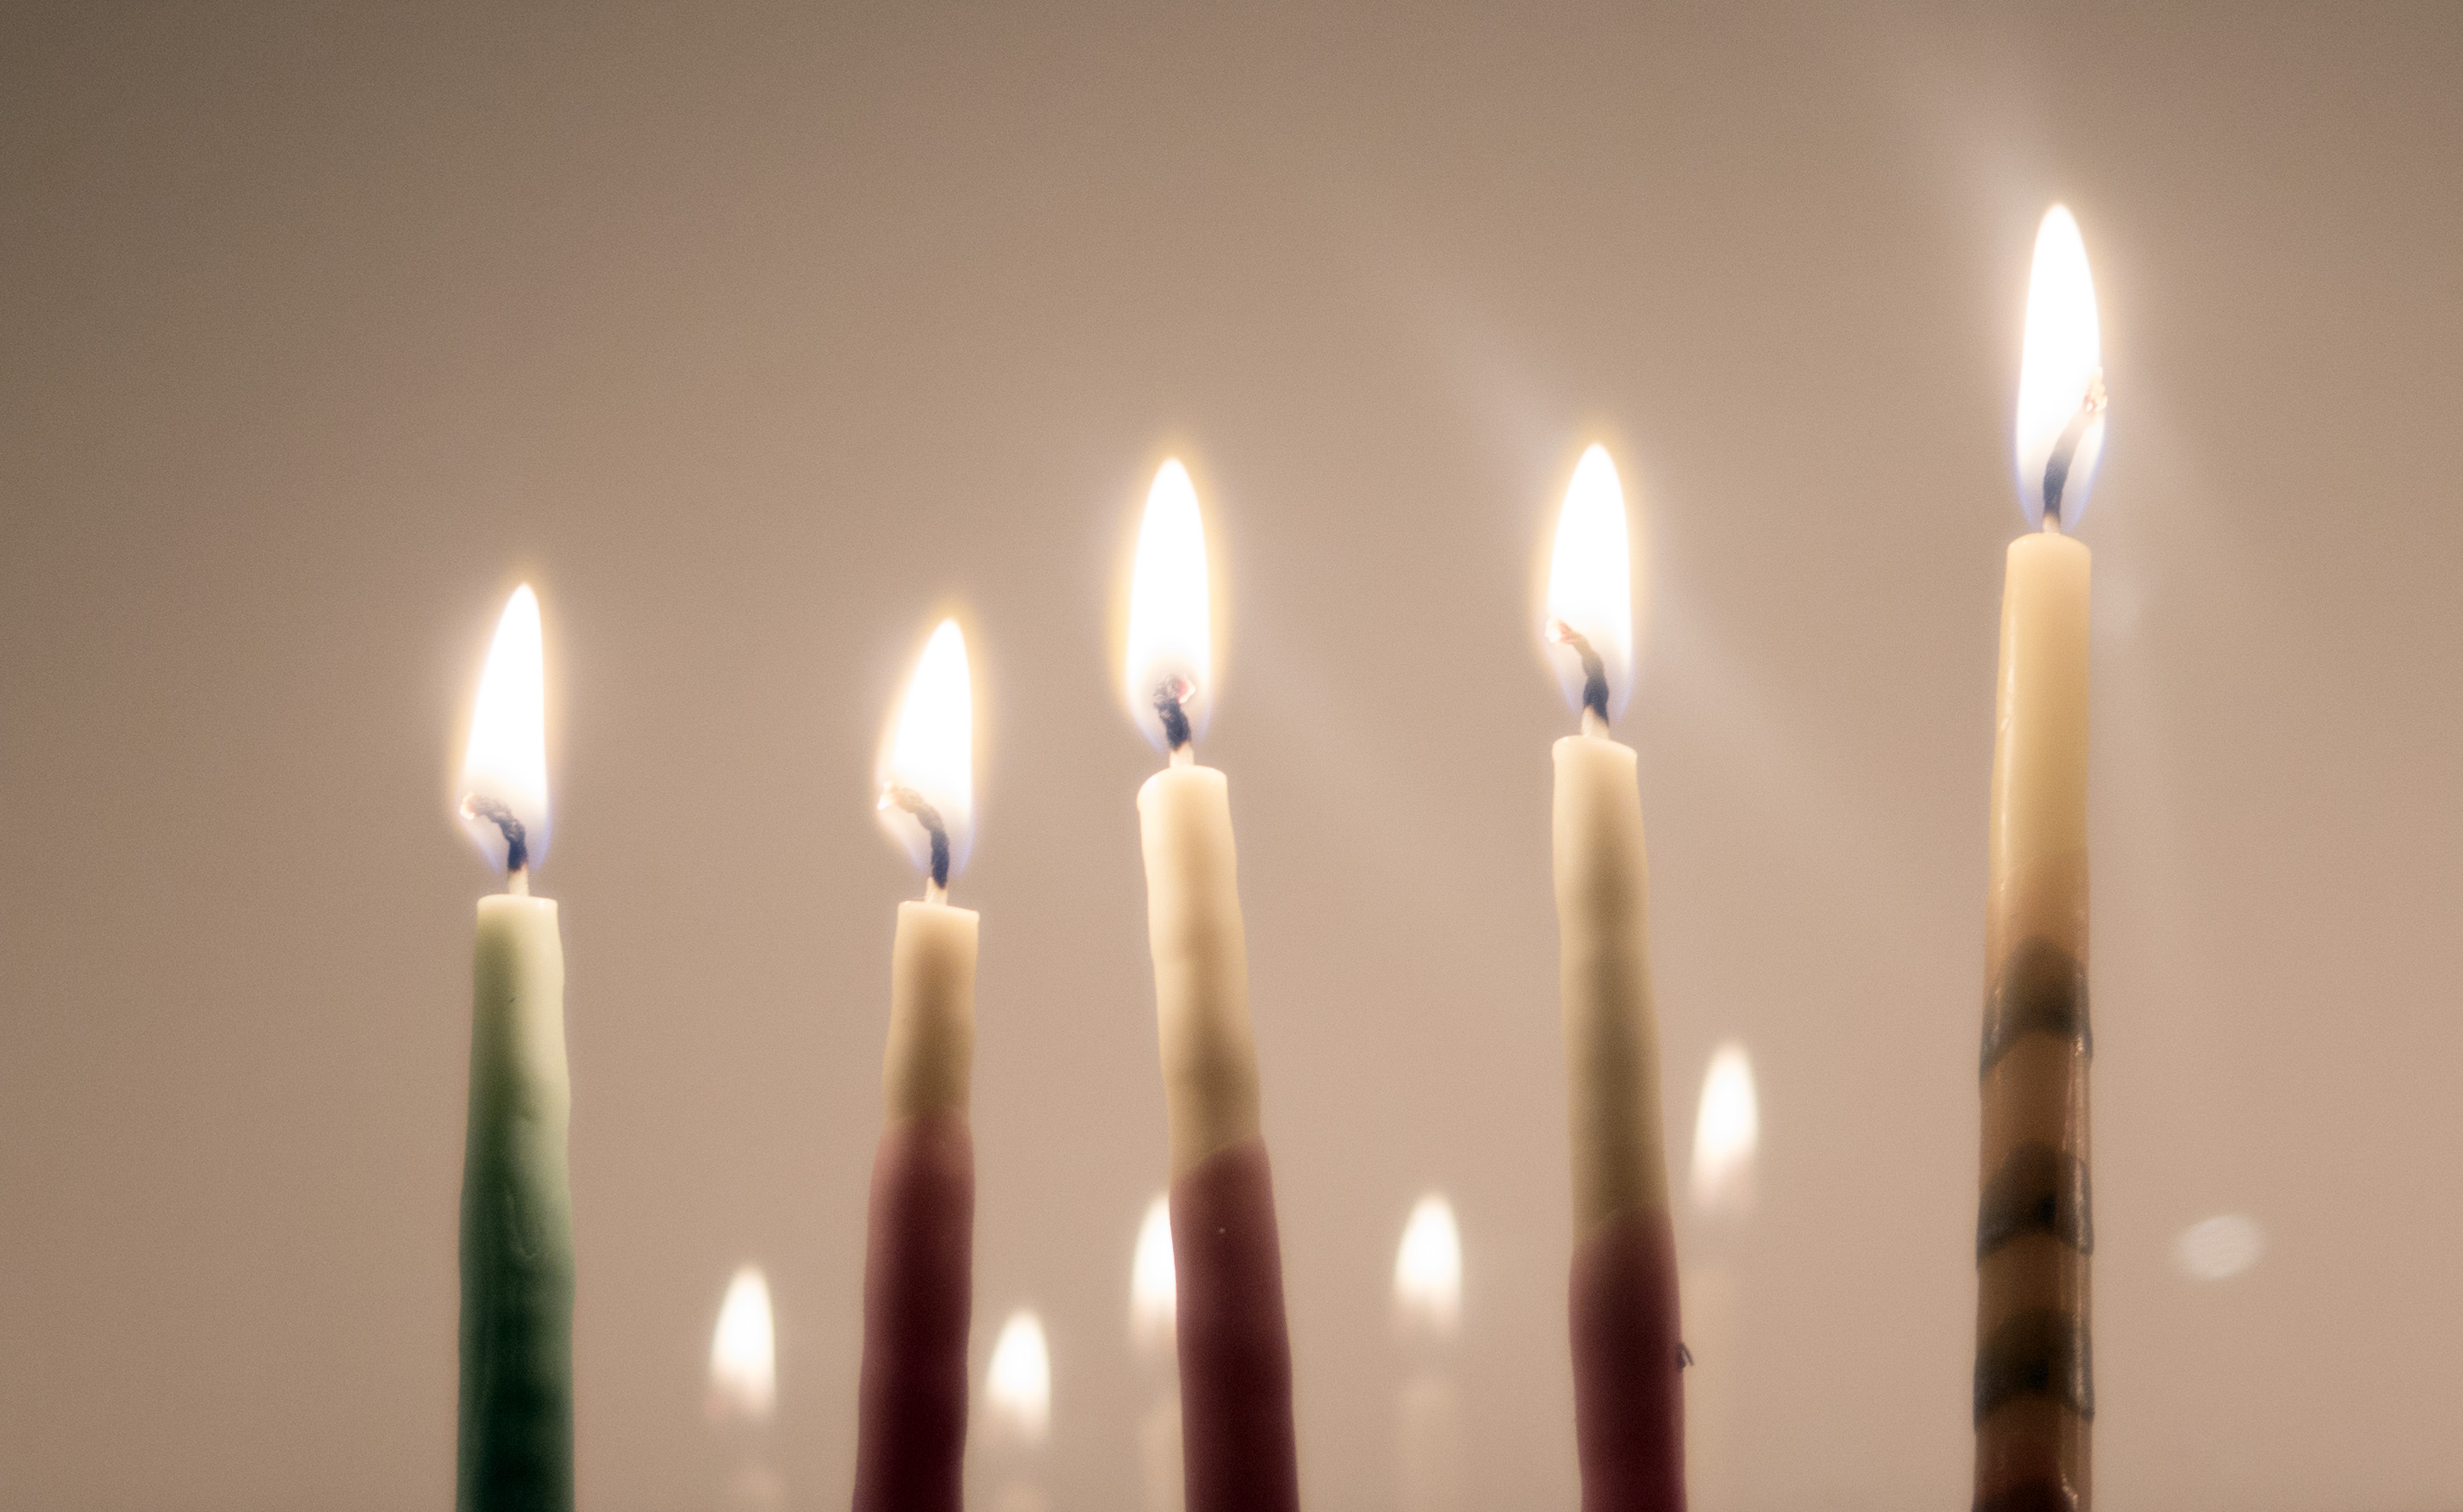
light, flame, candle, lighting, decor, hannukah, chanukah, hanukkah, shamash, chemiluminescence, laminarflame, exothermicreaction, radiativeemission